Kurochka Ryaba

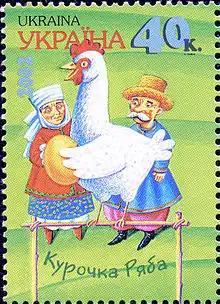
Postage stamp featuring "Kurochka Ryaba", Ukrainian national postal service, Ukrposhta, 2002

Ryaba the Hen (Cyrillic: «Курочка Ряба», "Kurochka Ryaba") is an Eastern Slavic folktale of Ukraine and Russia.